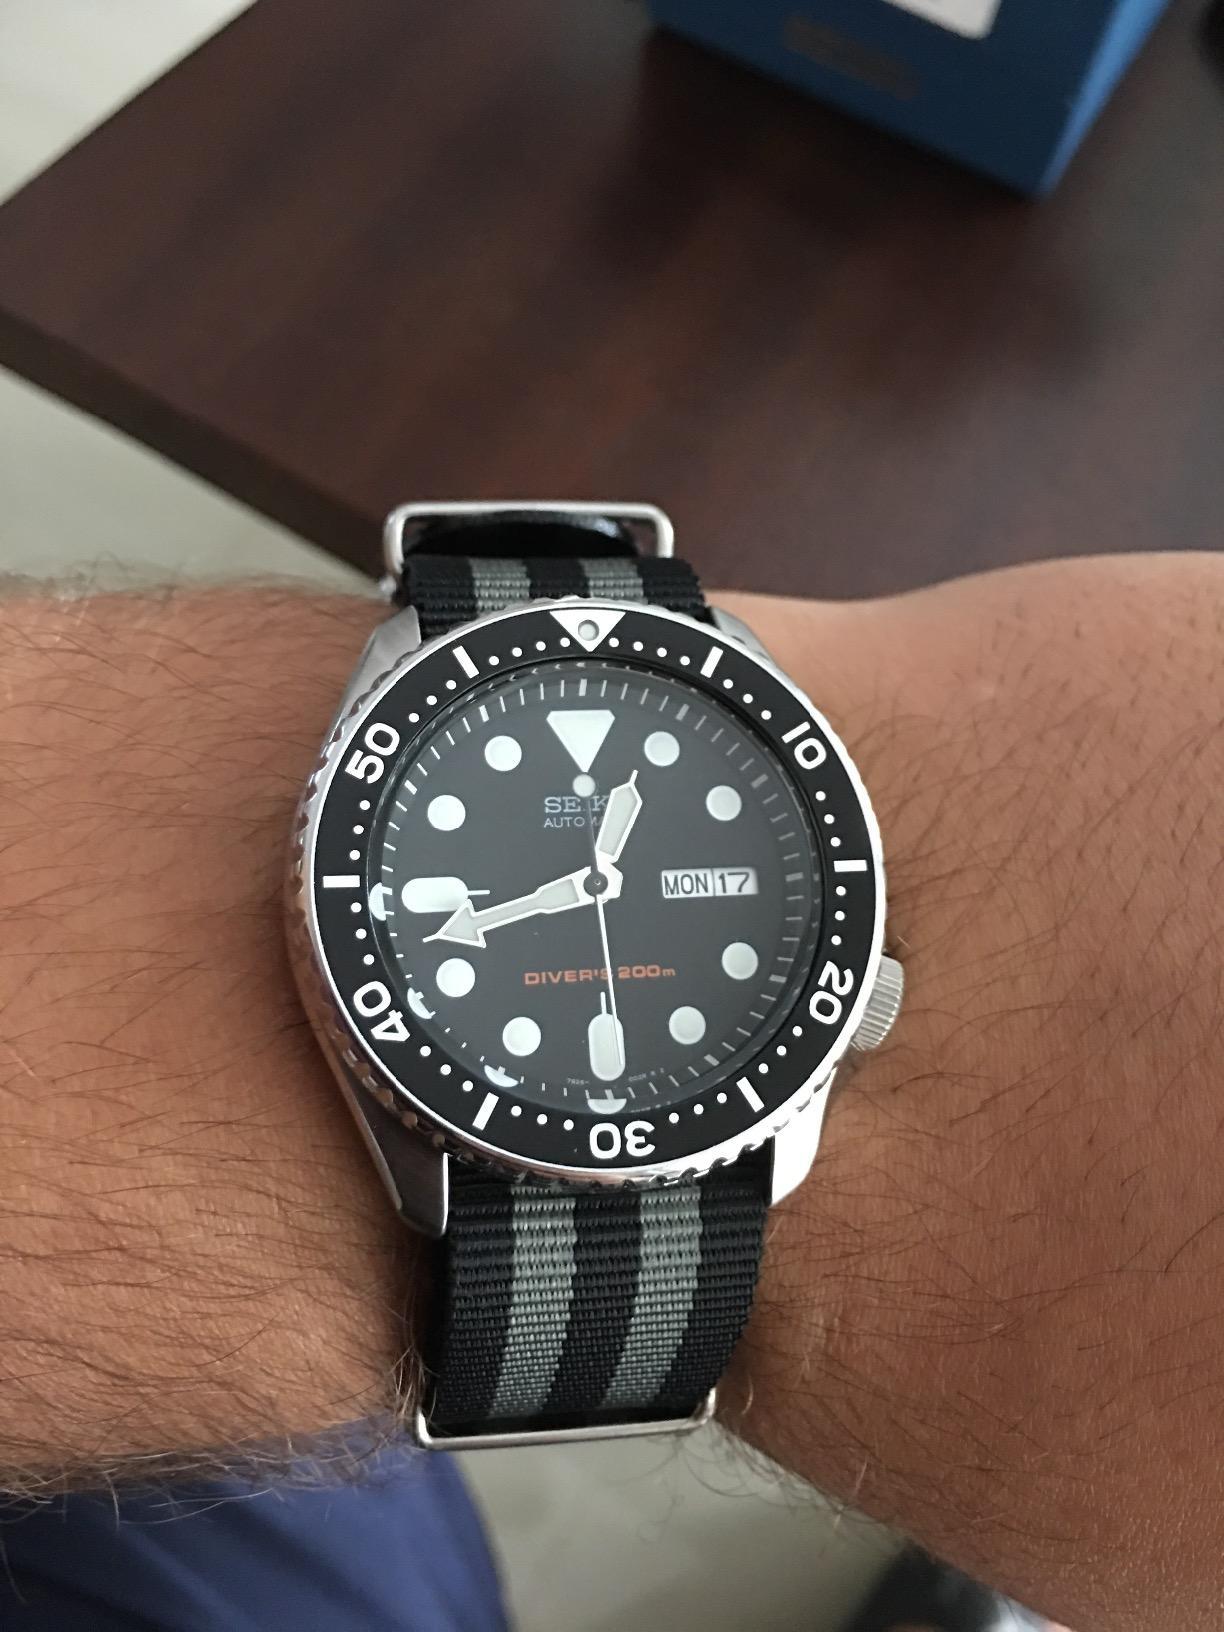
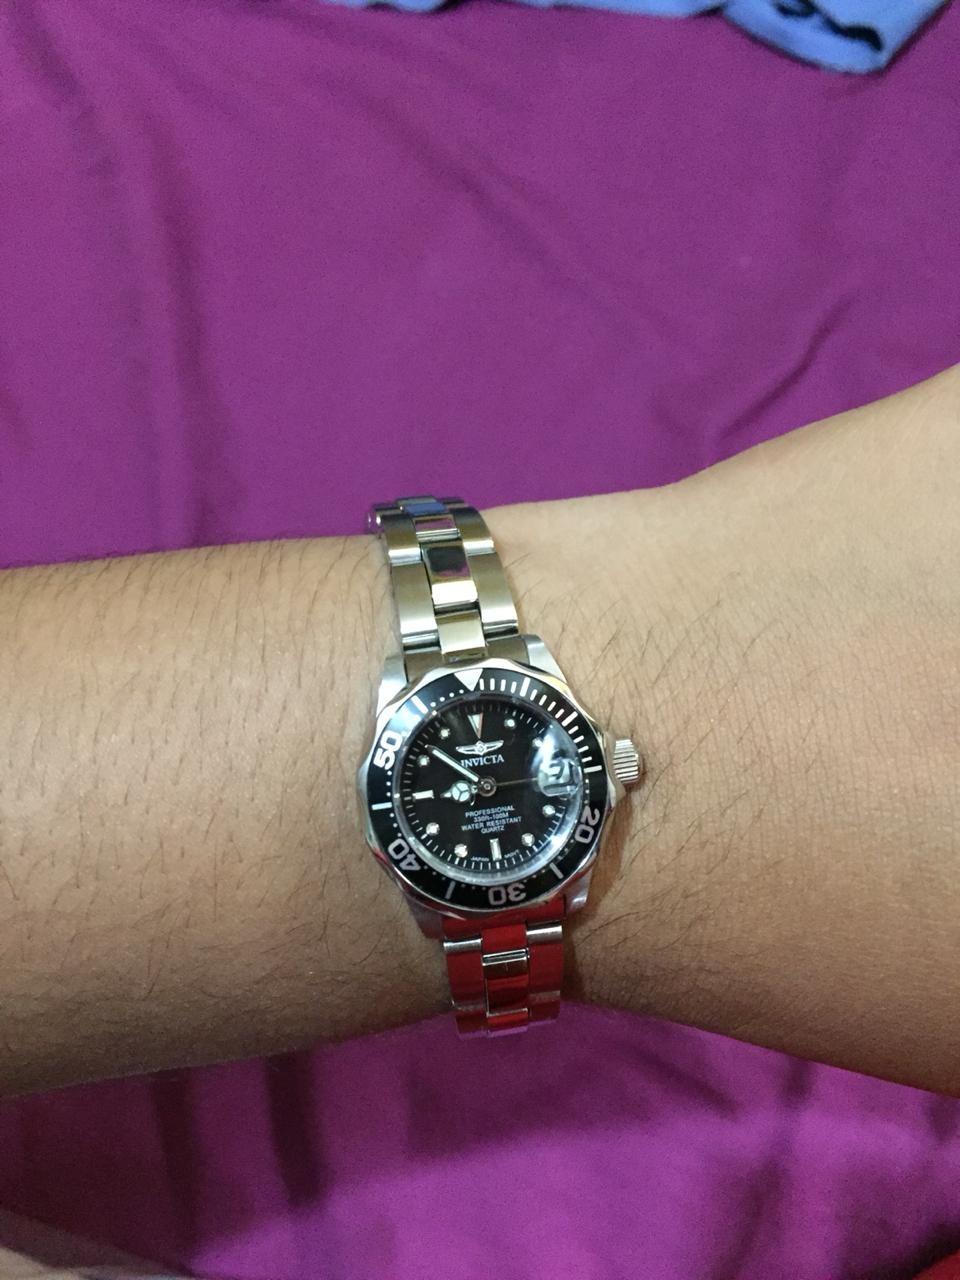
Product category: accessories_watch
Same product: no